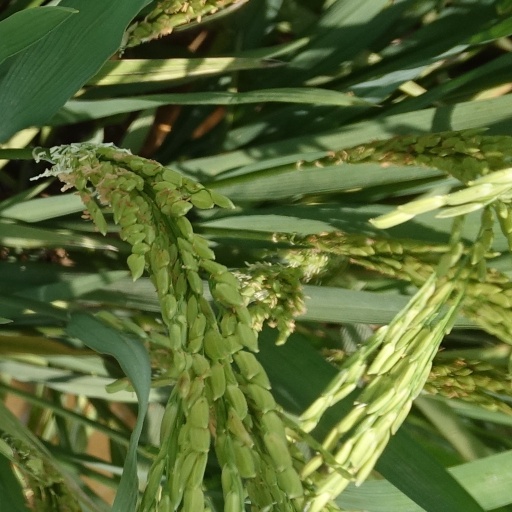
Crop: rice